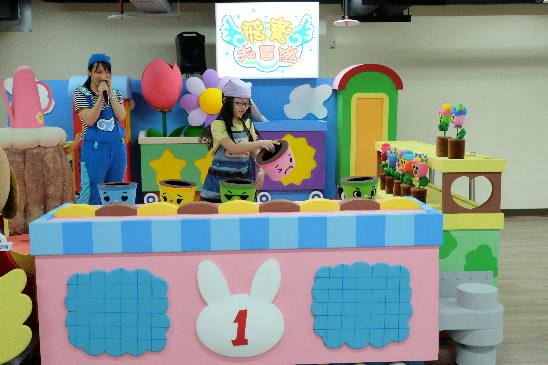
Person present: Yes